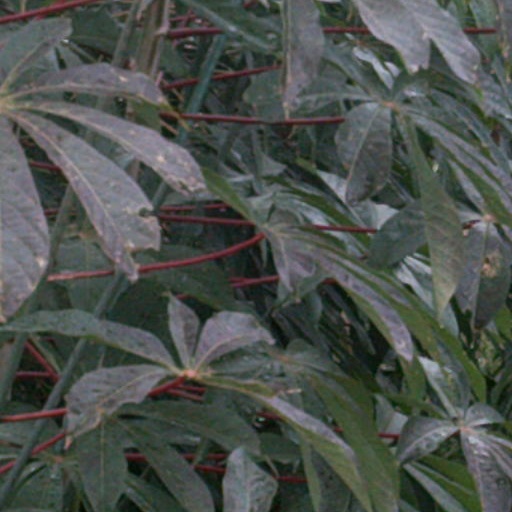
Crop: cassava